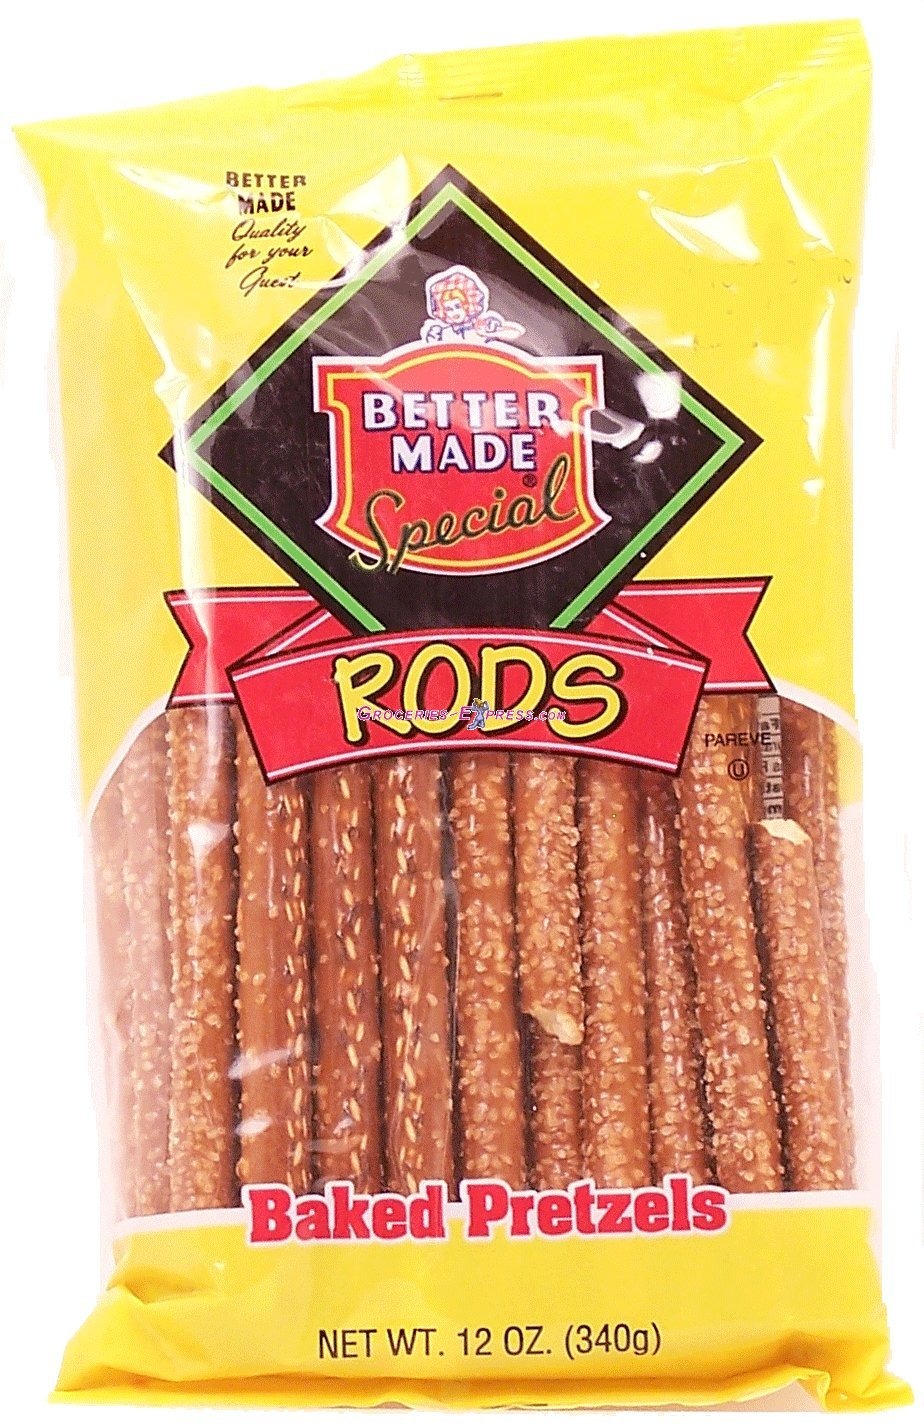
Item Name: Better Made rods baked pretzels, 12-oz. bag
Product Description: Better Made rods baked pretzels, 12-ounce. bag (Pack of 1)
Value: 12.0
Unit: Ounce

Price: 2.555